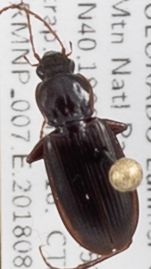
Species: Calathus advena
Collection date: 2018-08-06
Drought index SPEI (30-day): -0.23
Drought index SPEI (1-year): -1.082
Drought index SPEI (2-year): -0.46